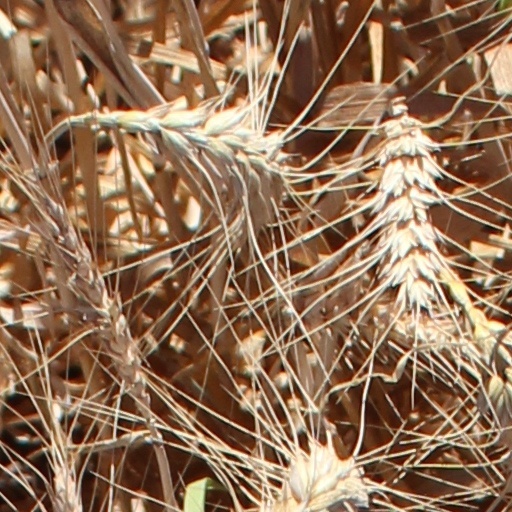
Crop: wheat